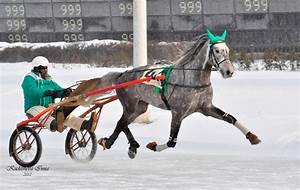
Label: horse